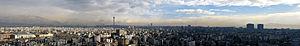
Une vue panoramique de Téhéran.